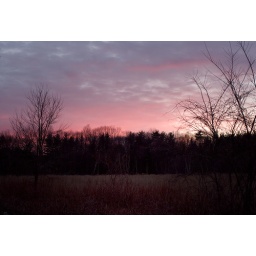
A field and evening sky in April.